Divino Niño

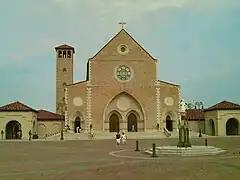
Shrine of the Most Blessed Sacrament, Hanceville, Alabama where a statue of the Divine Child of Mother Angelica's version is prominently displayed in the plaza square.

Foundress of Eternal World Television Network, Mother Angelica had a strong devotion to the child Jesus. Various religious reports claim that in 1995, she travelled in Colombia to expand their evangelizing work of her then-new network in the Spanish language.